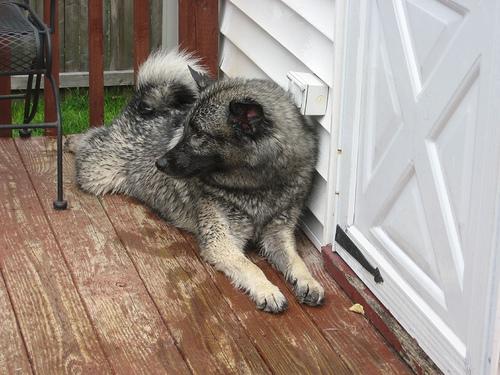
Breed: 217-n000046-Norwegian_elkhound